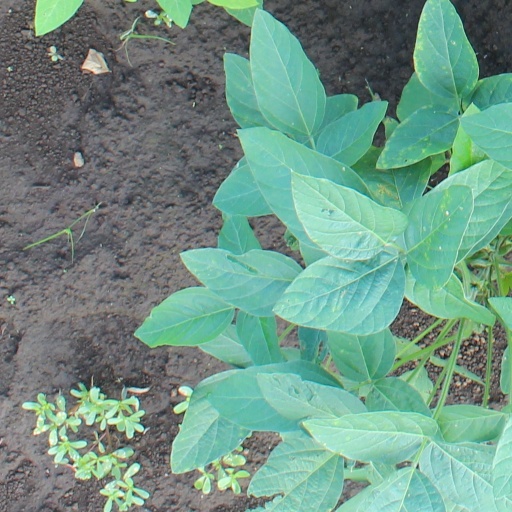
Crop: soybean